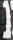
Number: 1